Pfizer–BioNTech COVID-19 vaccine

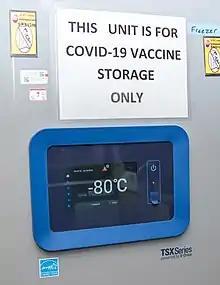
The Pfizer–BioNTech vaccine must be kept at extremely low temperatures to ensure effectiveness, roughly between .

BioNTech announced in September 2020, that it had signed an agreement to acquire a manufacturing facility in Marburg, Germany, from Novartis to expand their vaccine production capacity. Once fully operational, the facility would produce up to 750million doses per year, or more than 60million doses per month. The site will be the third BioNTech facility in Europe that produces the vaccine, while Pfizer operates at least four production sites in the United States and Europe.